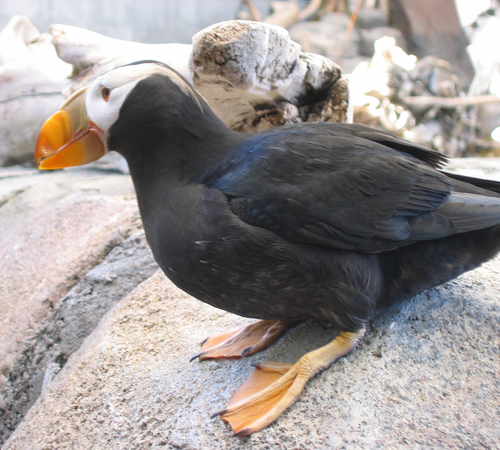
this medium sized bird has an orange beak that is large and long, with webbed feet and a black body.
this black bird has a white head, webbed yellow feet and a large, thick yellow beak.
this is a medium size bird with a very bright orange, thick beak, a white head and dark grey body, thick orange tarsus and webbed feet.
this goofy looking bird has a black body, white crown, and orange bill and feet.
this is a large black bird with large orange feet, large orange beak and a white face.
this bird has wings that are black and has a bulky orange billa black bodied bird with a white head and a vertically flat orange bill.
this bird is large with yellow webbed feet, a large thick yellow bill, a body that is black and a head with a white stip and a circle of yellow around its eye.
this black bird has a yellow bill, a white nape, and a white superciliary.
white head, black body and winglets, white eyepatch, short bill, webbed feet
Species: Horned Puffin